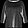
Label: Pullover